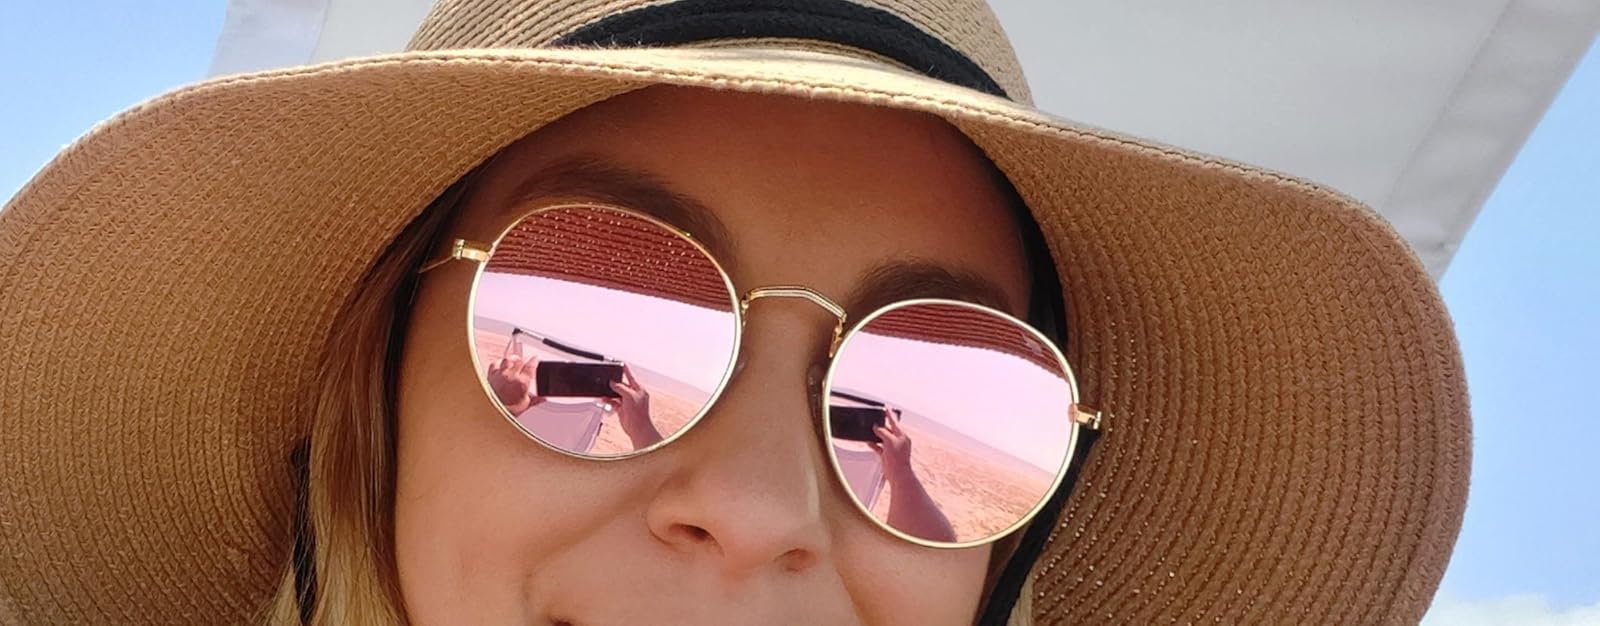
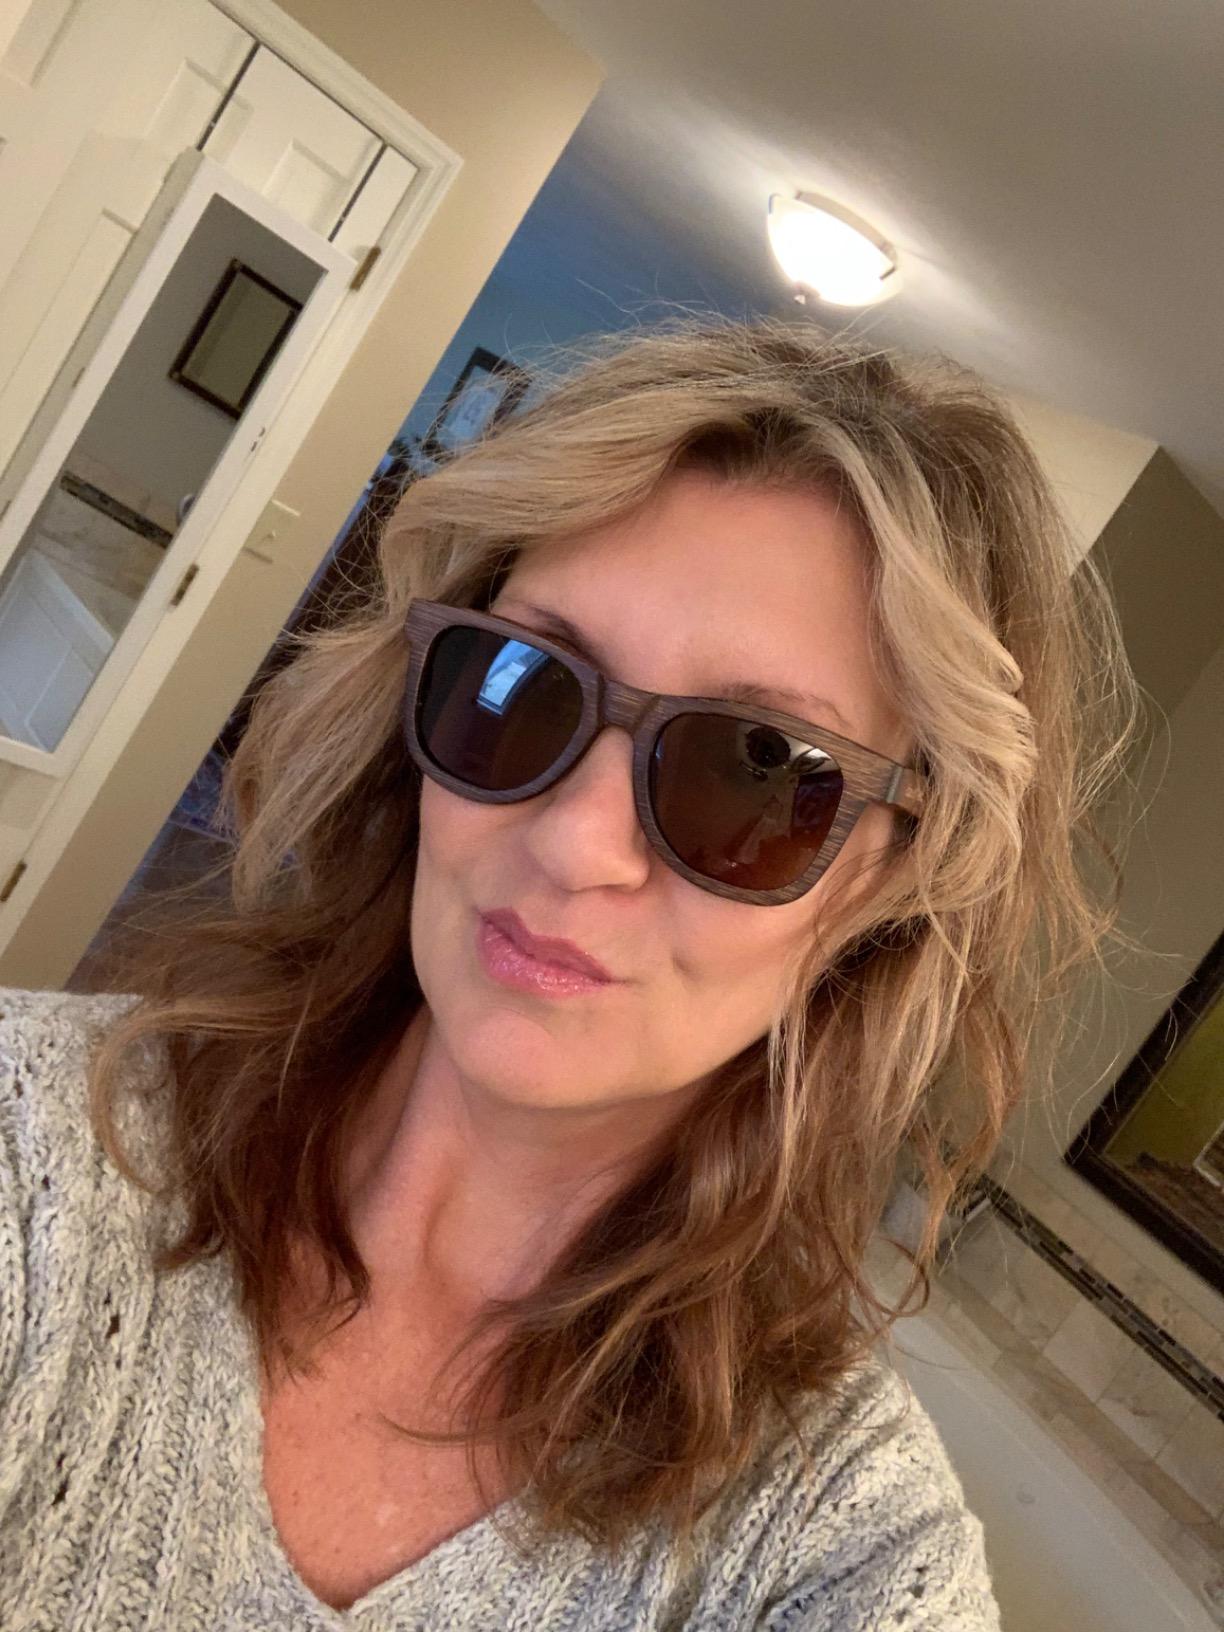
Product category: accessories_sunglasses
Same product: no